North American P-51 Mustang

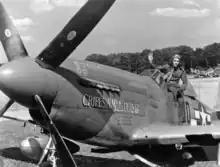
Top-scoring Mustang ace of WWII, Major George Earl Preddy Jr., with 26.83 aerial victories and five aircraft destroyed on the ground (first three victories were achieved on P-47)

While not always able to avoid contact with the escorts, the threat of mass attacks and later the "company front" (eight abreast) assaults by armored "Sturmgruppe" Fw 190As brought an urgency to attacking the "Luftwaffe" wherever it could be found, either in the air or on the ground. Beginning in late February 1944, 8th Air Force fighter units began systematic strafing attacks on German airfields with increasing frequency and intensity, with the objective of gaining air supremacy over the Normandy battlefield. In general, these were conducted by units returning from escort missions, but beginning in March, many groups also were assigned airfield attacks instead of bomber support. The P-51, particularly with the advent of the K-14 gyro gunsight and the development of "Clobber Colleges" for the training of fighter pilots in late 1944, was a decisive element in Allied countermeasures against the "Jagdverbände".